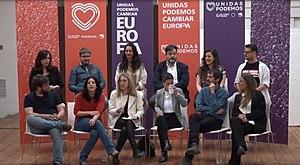
María Eugenia Rodríguez Palop, née le 9 mars 1970 à Llerena, est une juriste et femme politique espagnole. Initialement professeure de philosophie du droit à l'université Charles-III de Madrid, spécialisée dans les droits humains, elle est élue députée européenne en 2019.